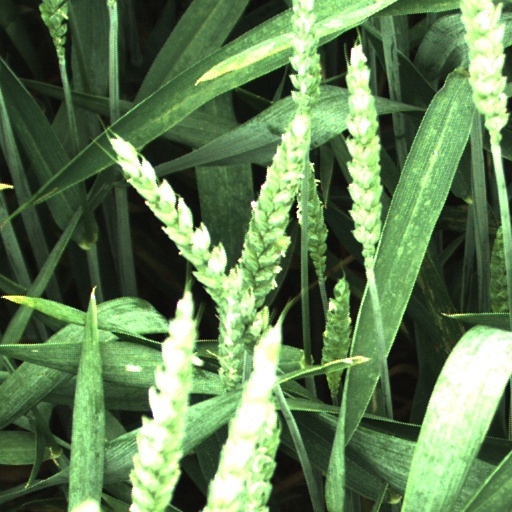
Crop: wheat